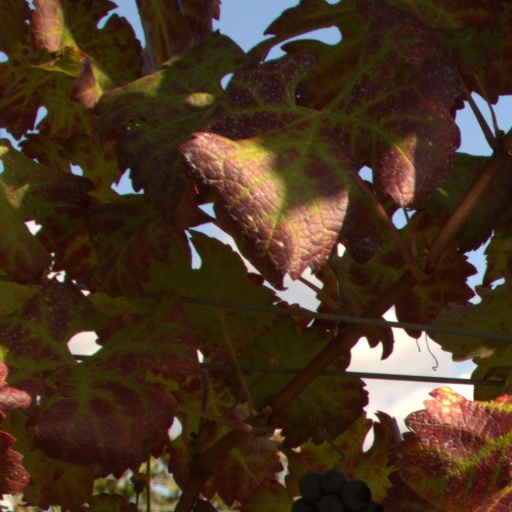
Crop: grape